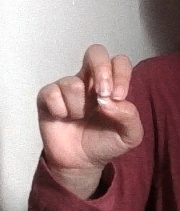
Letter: gaaf